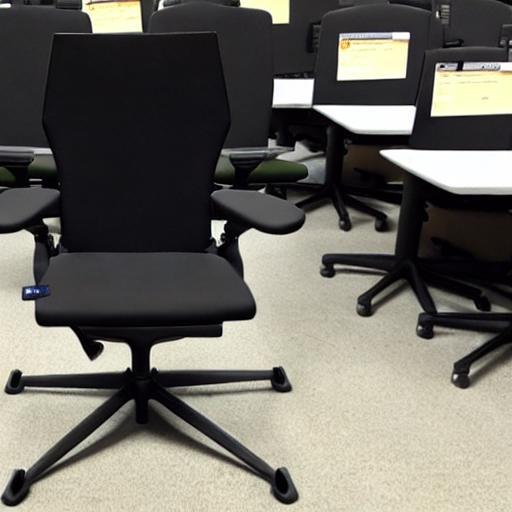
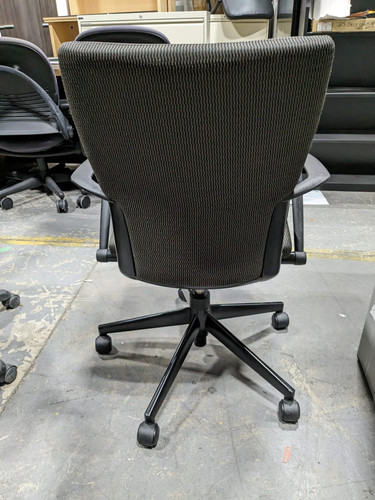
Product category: items_chair
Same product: no